Quintus Minucius Rufus

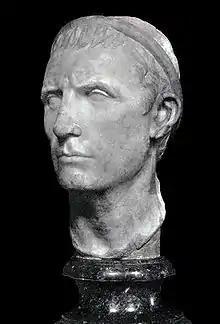
Antiochus

Despite the opposition to his triumph, Minucius continued to have political influence and must have demonstrated skill as an administrator, as he played a role in international negotiations throughout the 180s and possibly again in 174. In the wake of the Galatian War, he was among the ten "legati" sent in 189–188 BC with the proconsul Manlius Vulso to work out the terms of a treaty with Antiochus. Questions had been raised about Vulso's right to a triumph for his Galatian victories; it was the position of the ten commissioners that he had not been authorized to take action because there had been no official declaration of war by the senate. The controversy indicates an early anxiety that the "imperium" exercised by a magistrate or pro-magistrate acting abroad could distort power relations within the republican system of government.